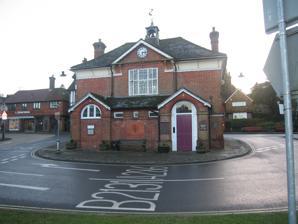
Building: Haslemere Town Hall
Country: United Kingdom
Year built: 1814
Municipal building in Haslemere, Surrey, England Haslemere Town Hall Haslemere Town Hall Location High Street, Haslemere Coordinates 51°05′15″N 0°42′34″W / 51.0876°N 0.7095°W / 51.0876; -0.7095 Built 1814 Architectural style(s) Neoclassical style Listed Building – Grade II Official name The Town Hall Designated 19 September 1977 Reference no. 1244092 Shown in Surrey Haslemere Town Hall is a municipal building in the High Street, Haslemere , Surrey , England. The structure, which serves as the meeting place of Haslemere Town Council, is a Grade II listed building . History The memorial to Gertrude Agatha Stewart Hodgson on the face of the town hall The first town hall in the town was a medieval timber structure in the middle of the High Street which, having become ruinous, was the subject of a substantial programme of repairs in 1658. After the first town hall once again became decrepit in the early 19th century, the two local members of parliament , Robert Ward and Charles Long , offered to demolish it and to build a new structure slightly to the south of the original site. The new building was designed in the neoclassical style , built in red brick and was completed in 1814. It was originally arcaded on the ground floor, so that markets could be held, with an assembly room on the first floor. The design involved a symmetrical main frontage with three bays facing north along the High Street; the central bay, which slightly projected forward, contained a large archway on the ground floor and featured a three-light casement window on the first floor flanked by brackets supporting a pediment with a clock in the tympanum . There was a central cupola containing a bell at roof level. Internally, there was a lock-up for petty criminals on the ground floor as well as the assembly room on the first floor. Haslemere had a very small electorate and a dominant patron, William Lowther, 1st Earl of Lonsdale , which meant it was recognised by the UK Parliament as a rotten borough . Its right to elect members of parliament was removed by the Reform Act 1832 . On the night of 28/29 July 1855, Inspector William Donaldson arrested a drunken navvy who, with his friends, had been creating a disturbance in the High Street: after incarcerating the navvy in the lock-up in the town hall and then refusing to release him, Donaldson was beaten to death by the other navvies and four men were subsequently convicted of his manslaughter. In 1870, the town hall was significantly altered: the ground floor was enclosed and the building was extended to the north with a single-storey section which featured a gabled Diocletian window to the left and a gabled doorway with a fanlight to the right. Following implementation of the Local Government Act 1894 , Haslemere Parish Council was formed under the chairmanship of the civil servant , Robert Hunter , in 1895, and the new parish council acquired ownership of the town hall in 1897. In the late 19th century, James Stewart Hodgson, who was a partner in Barings Bank and the local lord of the manor , financed various projects in the town. Stewart Hodgson died in 1899 and, after his wife, Gertrude Agatha Stewart Hodgson, had also died in 1907, a large terracotta plaque was erected on the front of the town hall to commemorate her life: as well as improvements to the town hall, the Stewart Hodgsons had financed the street lighting, the water supply and the fire service. Following significant population growth, largely associated with the status of Haslemere as a market town, the area became an urban district with the town hall as its headquarters in 1913. The building ceased  to be the local seat of government when the council relocated to new offices at No. 78 High Street in 1926. However, following the reorganisation of local government and the formation of Haslemere Town Council in 1974, the town hall became the main meeting place of the town council. A stained glass window, designed by the artist, Rachel Mulligan, and depicting the town's coat of arms , was installed in the council chamber in 2006. References